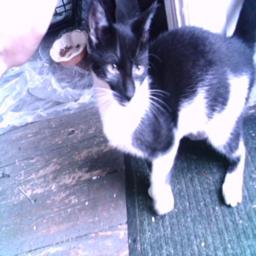
Animal: cats